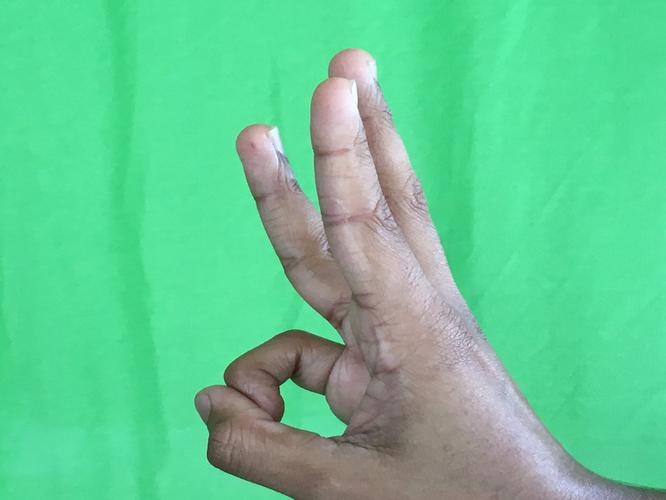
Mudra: Trishulam
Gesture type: single_hand